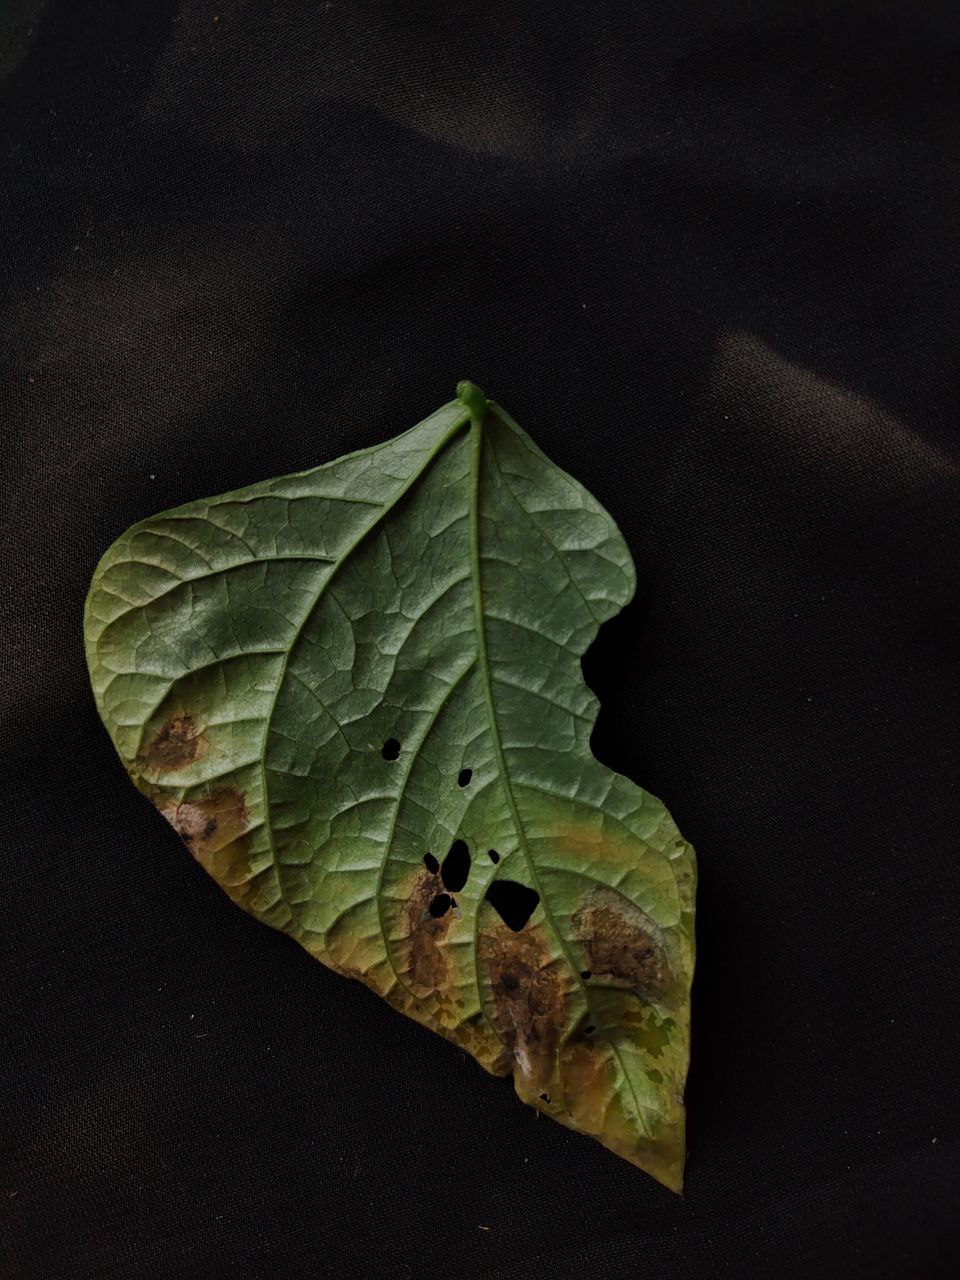
Crop: cowpea
Leaf condition: Bacterial wilt